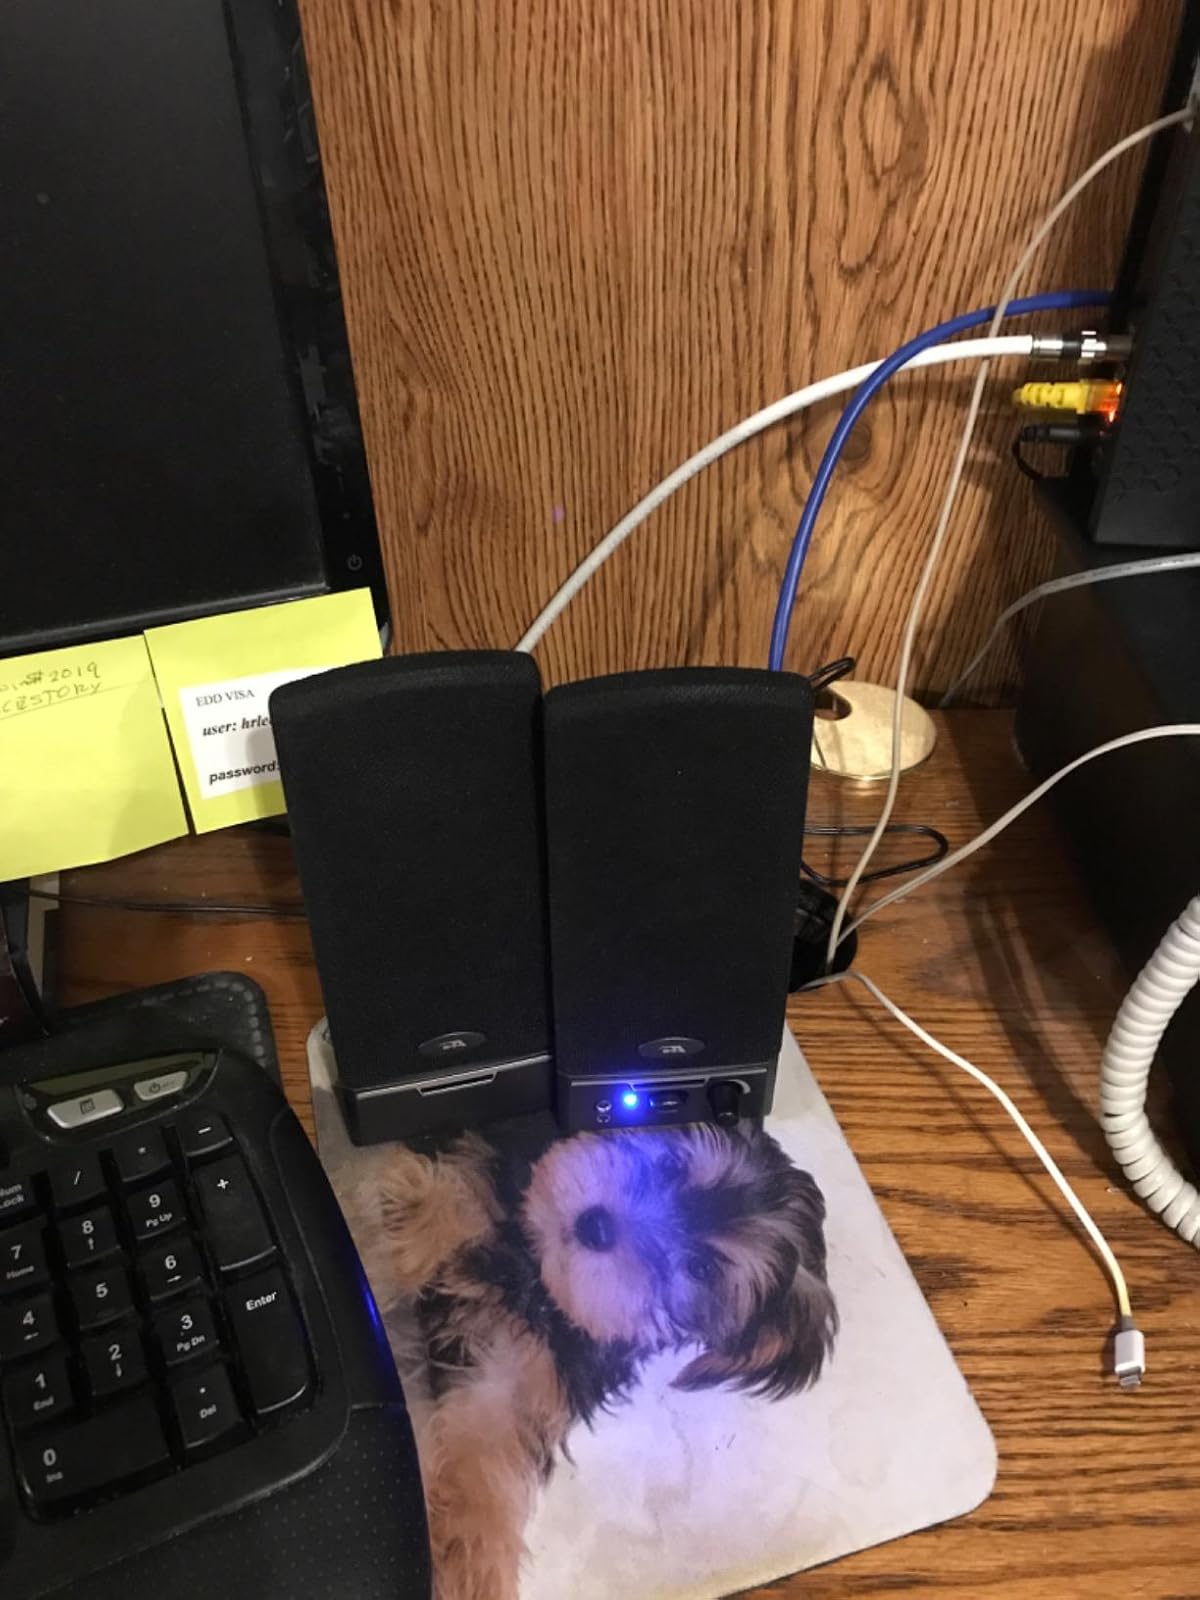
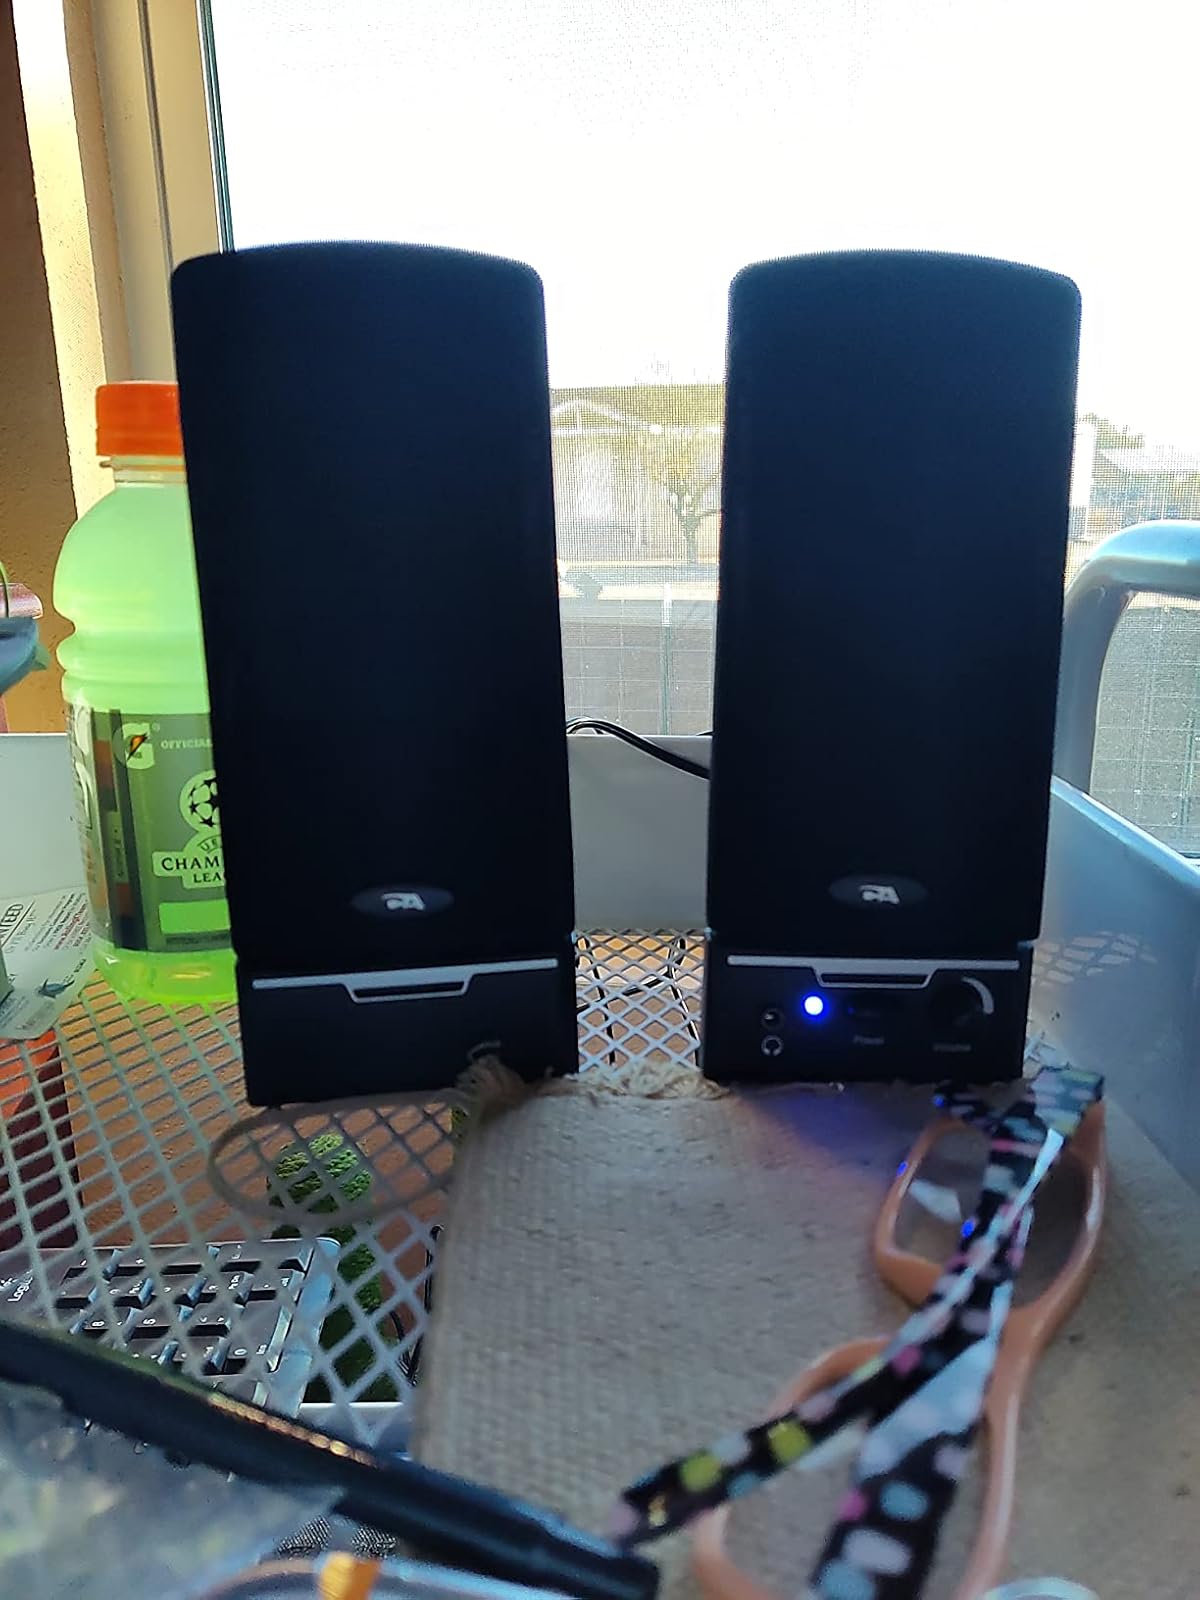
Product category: speaker
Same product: yes